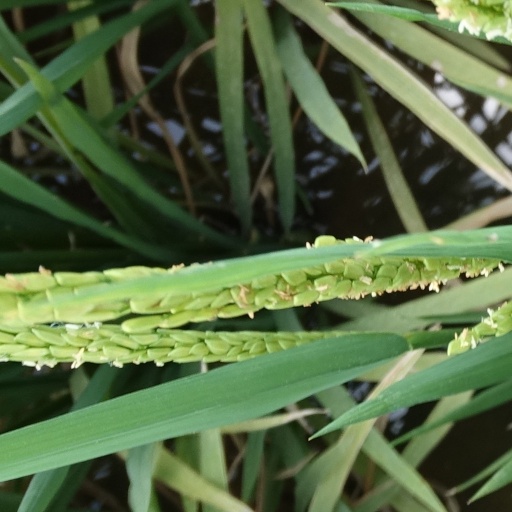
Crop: rice